Polynesia

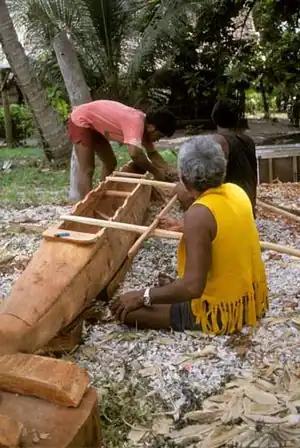
Canoe carving on Nanumea atoll, Tuvalu

In the 9th century, the Tui Manuʻa controlled a vast maritime empire comprising most of the settled islands of Polynesia. The Tui Manuʻa is one of the oldest Samoan titles in Samoa. Traditional oral literature of Samoa and Manu'a talks of a widespread Polynesian network or confederacy (or "empire") that was prehistorically ruled by the successive Tui Manuʻa dynasties. Manuan genealogies and religious oral literature also suggest that the Tui Manuʻa had long been one of the most prestigious and powerful paramount of Samoa. Oral history suggests that the Tui Manuʻa kings governed a confederacy of far-flung islands which included Fiji, Tonga as well as smaller western Pacific chiefdoms and Polynesian outliers such as Uvea, Futuna, Tokelau, and Tuvalu. Commerce and exchange routes between the western Polynesian societies are well documented and it is speculated that the Tui Manuʻa dynasty grew through its success in obtaining control over the oceanic trade of currency goods such as finely woven ceremonial mats, whale ivory "tabua", obsidian and basalt tools, chiefly red feathers, and seashells reserved for royalty (such as polished nautilus and the egg cowry).